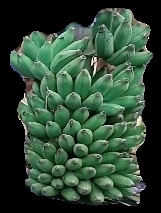
Variety: elakki-bale
Grade: grade1